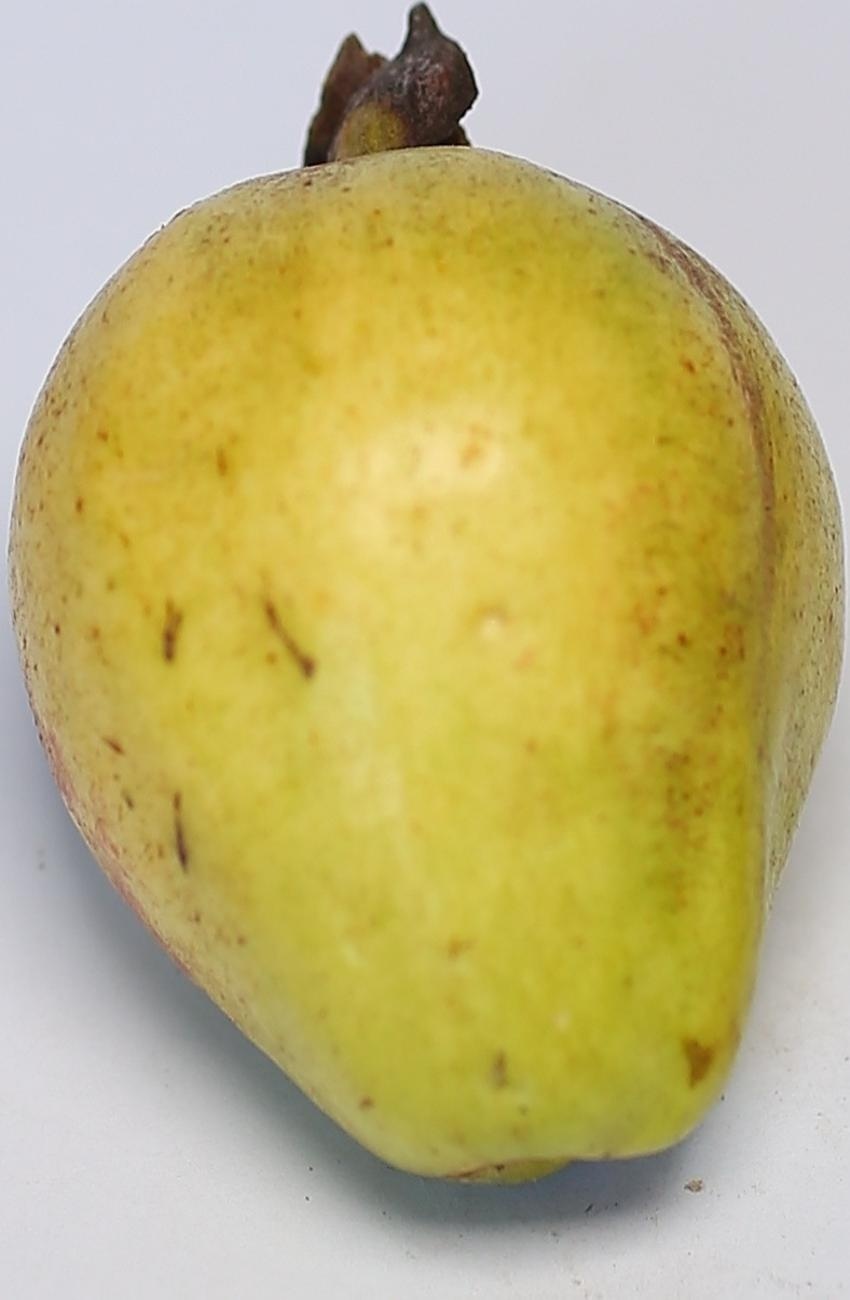
Maturity: mature-green
Variety: riyali